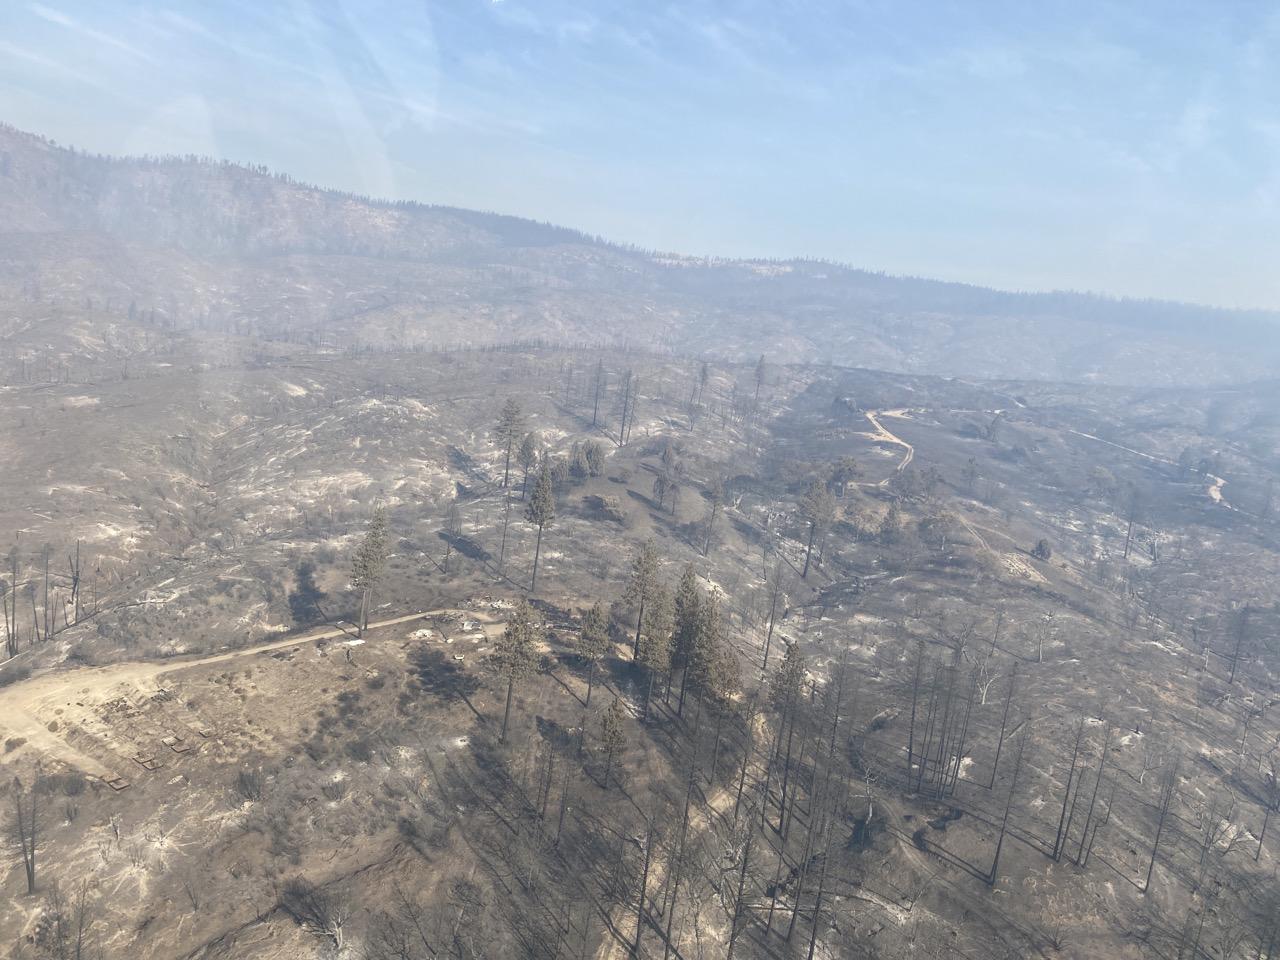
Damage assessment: destroyed